Kagoshima University

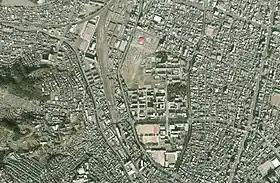
Korimoto Campus (The aerial photography in 2011 by Geospatial Information Authority of Japan <a href="https%3A//mapps.gsi.go.jp/maplibSearch.do%3FspecificationId%3D1223643">

Sakuragaoka Campus (Kagoshima University Hospital, Faculty of Medicine